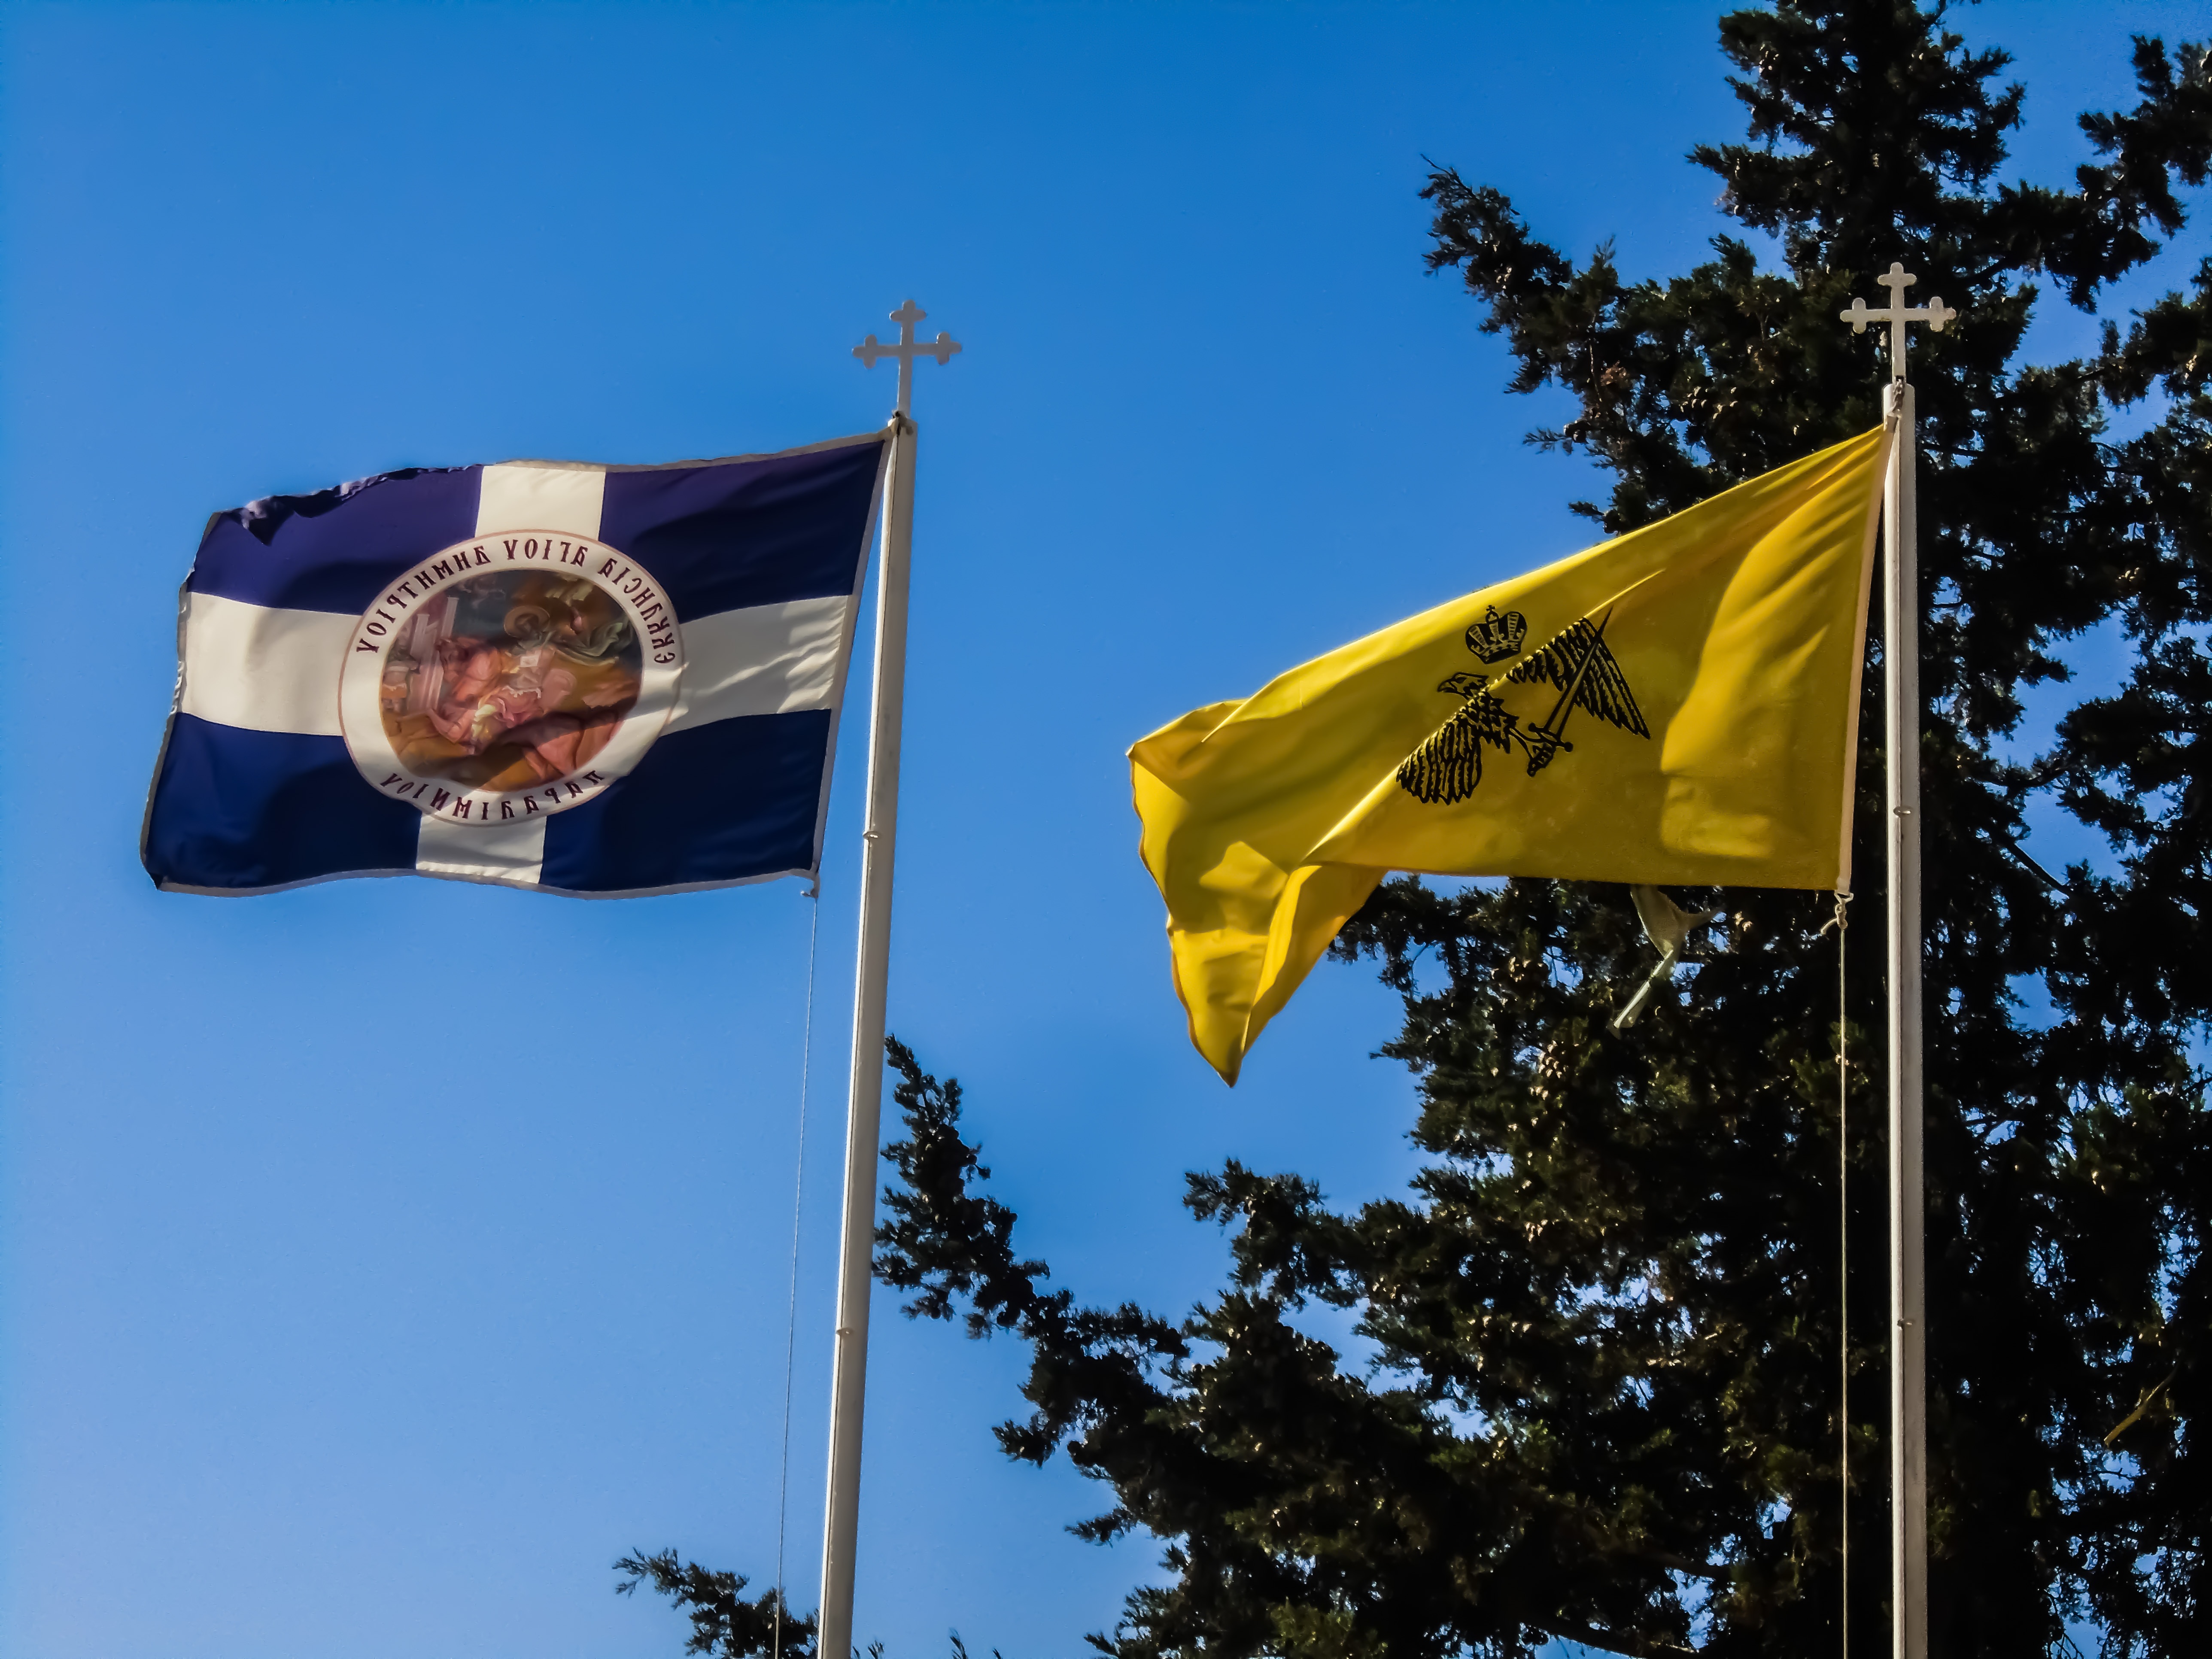
sky, advertising, sign, flag, street light, signage, lighting, greece, orthodox, byzantine